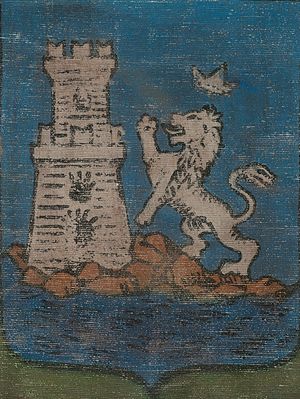
Fyrstendømmet Sperlinga
Sperlingas
Sperlinga var et fyrstedømme beliggende på nordkysten af Sicilien. Fyrstendømmets officielle navn var Principauté de Sperlinga, og fyrsten boede i byen Sperlinga.